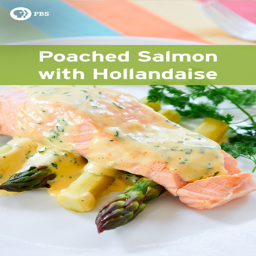
this method for poached salmon involves relatively little work , and the resulting fish is tender and juicy .